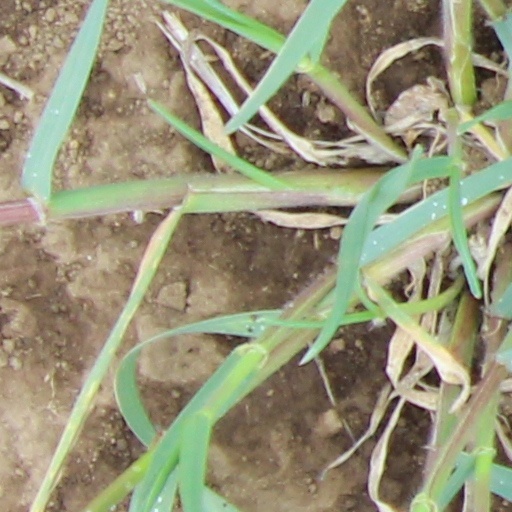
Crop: wheat